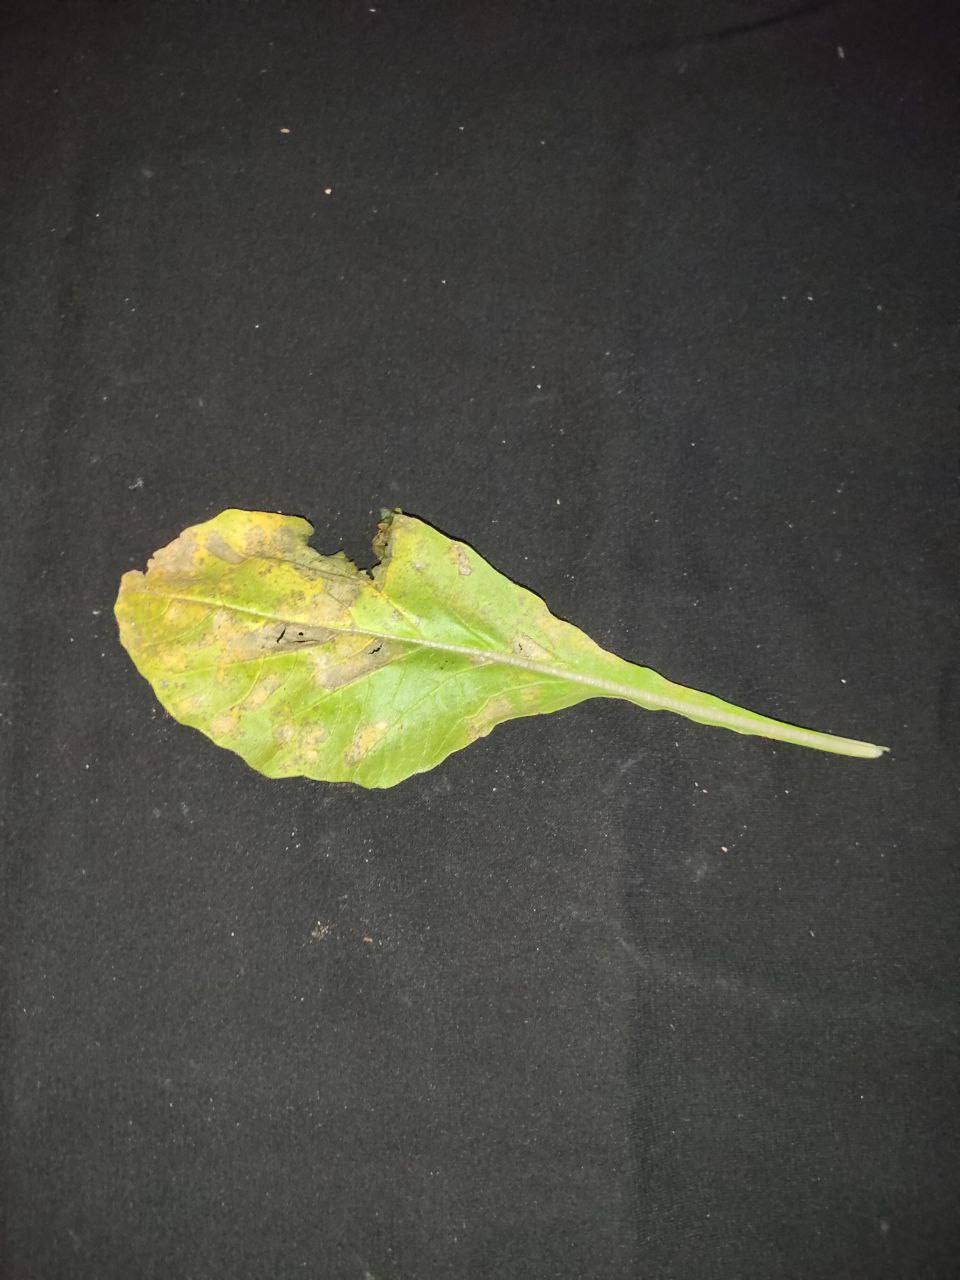
Label: Downey mildew